Touch of Evil

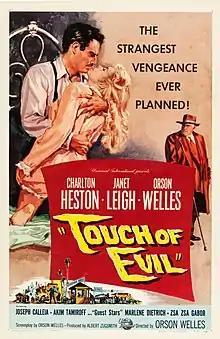
Theatrical release poster

Touch of Evil is a 1958 American film noir written and directed by Orson Welles, who also stars. The screenplay was loosely based on Whit Masterson's novel "Badge of Evil" (1956). The cast included Charlton Heston, Janet Leigh, Joseph Calleia, Akim Tamiroff and Marlene Dietrich.